Westby railway line

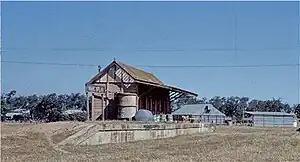
The disused Mangoplah platform in November, 1969

It was formally closed from 10 July 1956, however the Act of Parliament enabling the closure was not passed until 1961, the date being retrospective. The track has been lifted for the entire length of the route. A motel was built on the site of the formation at The Rock.